Delusions (film)

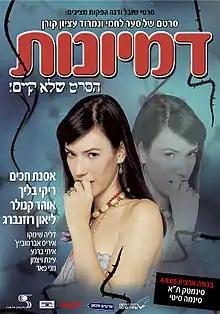
Theatrical poster

Delusions ( / Dymionot) is a 2005 Israeli film, comedy-drama, Nouvelle Vague film style, that deals with the structure and conventions of cinematic language. Directed by Nimrod Etsion Koren and Saar Lachmi starring Osnat Hakim, Riki Blich, Leon Rosenberg and Ohad Knoller.